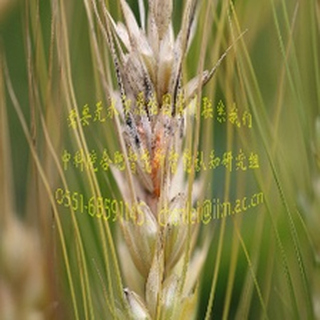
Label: wheat_fusarium_head_blight